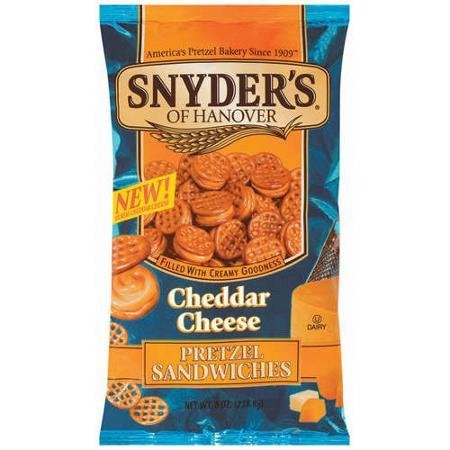
Item Name: Snyder's of Hanover Pretzel Sandwiches - Cheddar Cheese - 8 oz
Value: 8.0
Unit: Fl Oz

Price: 3.62